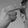
ASL letter: H